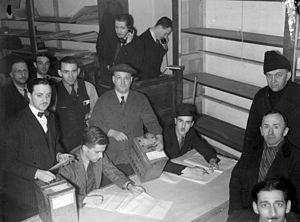
Les élections au Canada ont lieu aux niveaux fédéral, provincial ou territorial, municipal ainsi que pour élire les organes autonomes des Premières Nations.